1972–73 Brentford F.C. season

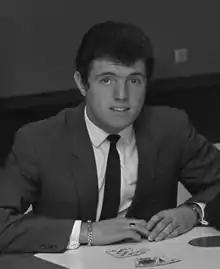
The signing of former Arsenal and Tottenham Hotspur winger David Jenkins promised much, but he left the club on loan in March 1973.

Brentford's promotion to the Third Division at the end of the 1971–72 season meant that the club would compete in the third-tier for the first time since 1965–66. Self-imposed financial austerity since the club's relegation to the Fourth Division had enabled the club's large debts to be paid off, but despite promotion and increasing attendances, manager Frank Blunstone would again be forced to maintain a small playing squad. Blunstone turned down the chance to become assistant manager at Everton during the off-season. Released in the wake of the promotion were defender Steven Tom, midfielder Brian Turner and winger Gordon Neilson and in came amateur goalkeeper Paul Priddy, midfielders David Court and Alan Murray, winger David Jenkins and Stewart Houston's loan was turned into a permanent transfer for a £15,000 fee. The Brentford youth team was also reactivated after being disbanded due to the budget cuts of 1967, with Kevin Harding, Richard Poole and Graham Pearce being taken on as apprentices. Gary Huxley would win an England Youth cap during the season.